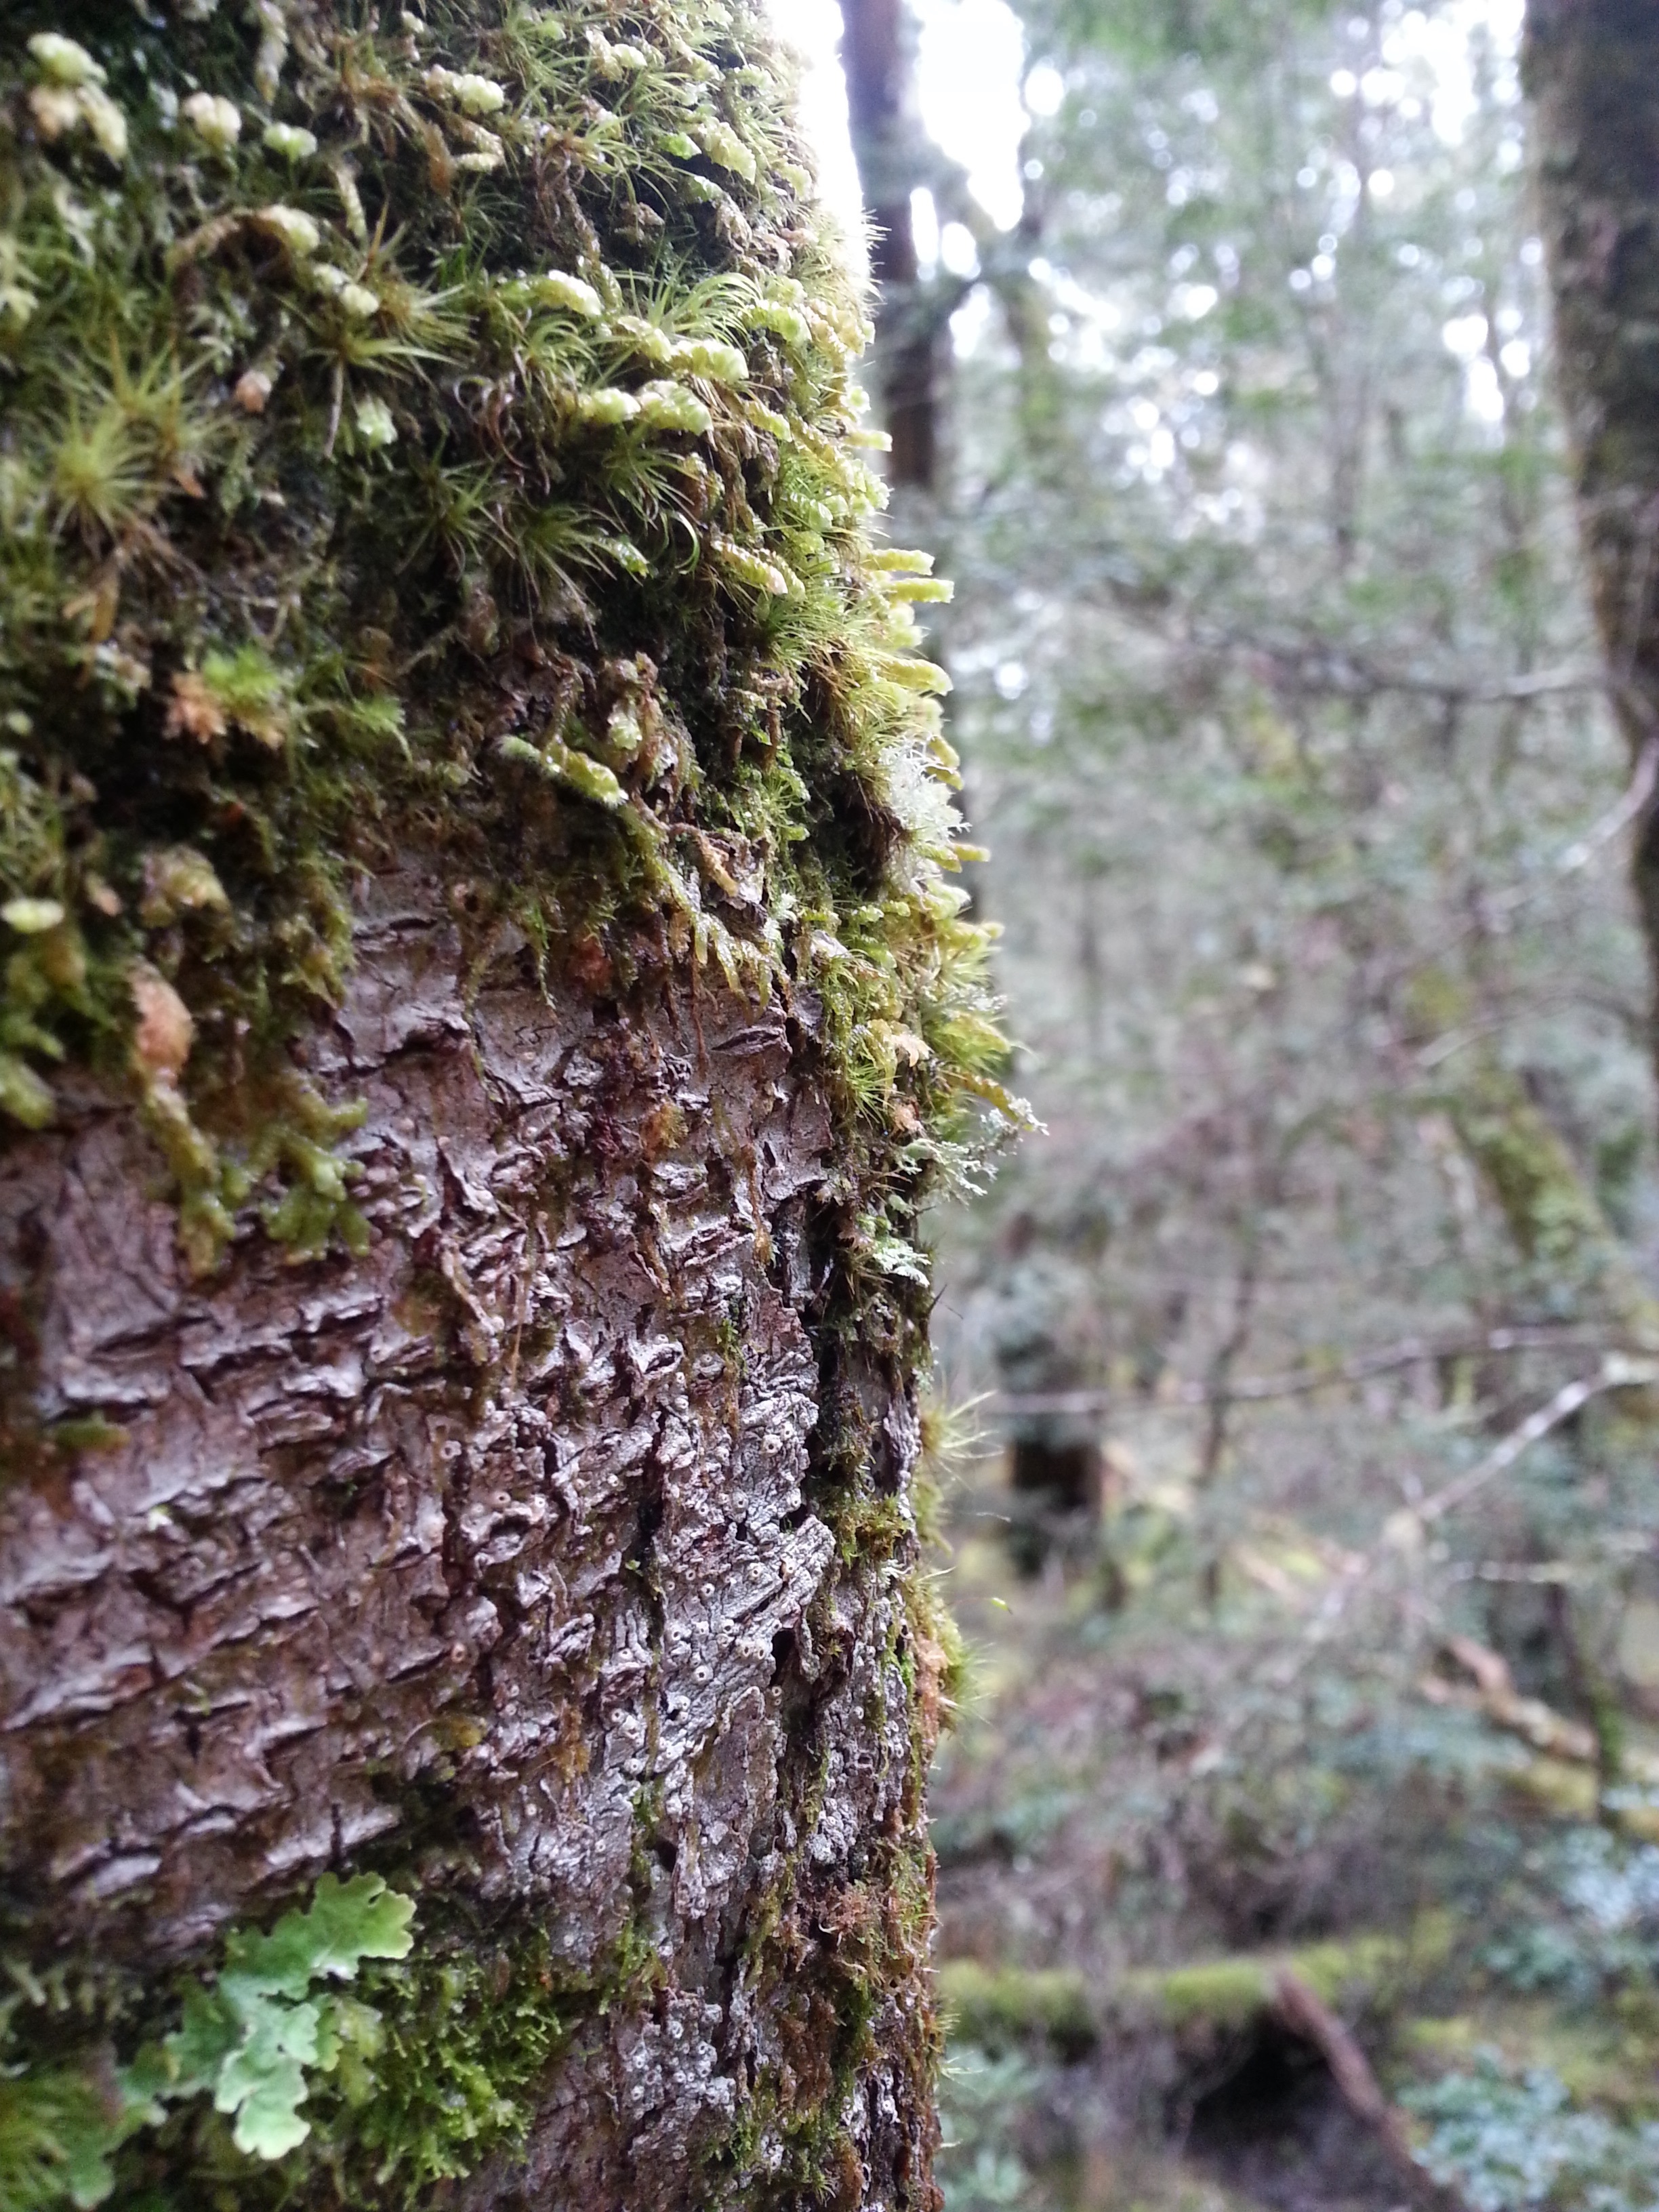
tree, nature, forest, outdoor, branch, plant, wood, trail, leaf, flower, wet, trunk, moss, environment, bush, foliage, green, autumn, flora, spruce, shrub, rainforest, deciduous, woodland, habitat, flowering plant, natural environment, woody plant, land plant